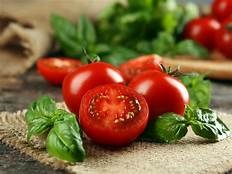
Label: tomato